Linda Sorgini

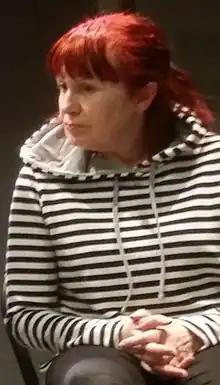

Linda Sorgini (born 1955) is a Canadian actress who works primarily in Quebec. She is most noted for her performance in the 1983 film "The Tin Flute (Bonheur d'occasion)", for which she was a Genie Award nominee for Best Supporting Actress at the 5th Genie Awards in 1984.